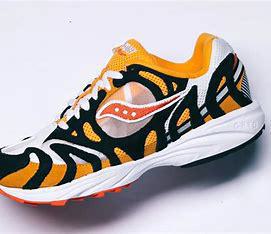
Brand: Saucony
Model: Azura